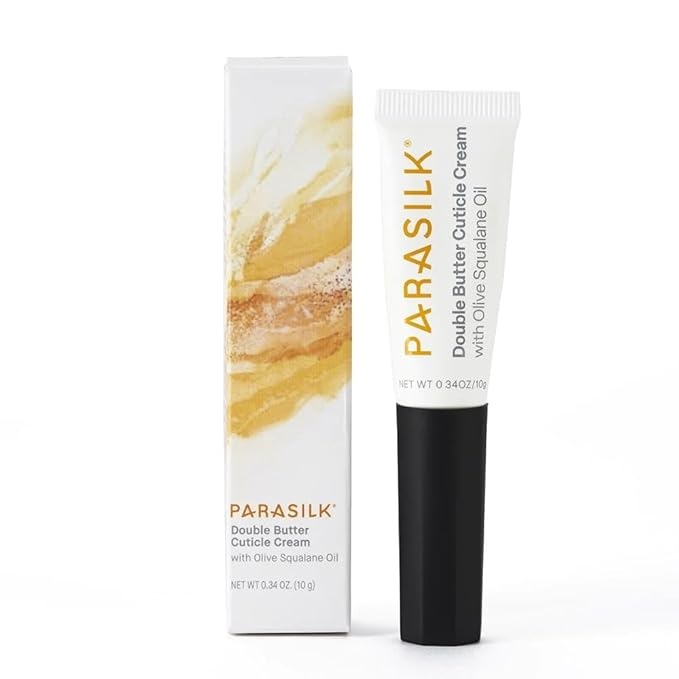
Parasilk Beauty Double Butter Cuticle
About This SUPER HYDRATING: Parasilk Cuticle Cream helps to repair, soften & replenish your dry cracked cuticles and surrounding skin. The ultimate skin care ingredients infused with Sodium Hyaluronate, Niacinamide, Ceramide, 9 botanical extracts and wrapped in two hydrating butters. NOURISHING BUTTERS & SOOTHING OILS: Enriched with Shea and Avocado butter to add beneficial antioxidants which will hydrate and soften the cuticles. Olive Squalene and nine botanical extracts to help replenish and deeply soothe the skin without feeling greasy. REPAIR: Parasilk Double Butter Cuticle Cream helps to hydrate, nourish, and condition cuticles while promoting strong, healthy nails. Give your cuticles a facial with this nutrient-rich cream delivered in a unique slanted silica tip applicator. REPEAT: Use this product daily or apply nightly before bedtime. Silica Tip delivers nutrients while helping to push back cuticles in a gentle manner. Massage the cream onto fingertips for deep moisture repair. Quick results! Do not rinse off, rub in. TWIST: For use and sustainability as smooth as your future hands! The twist freshness tube makes application easy, its Cruelty Free with Natural Ingredients. Overview Brand : Parasilk Special Feature : Anti-Aging, Hydrating, Nourishing, Repairing Active Ingredients : vitamin_c, Shea Butter, Avocado Butter, Olive Squalene Skin Type : Dry Number of Items : 1
Brand: Parasilk
Category: Health & Beauty > Personal Care > Cosmetics > Nail Care > Cuticle Creams & Oil > Cuticle Creams